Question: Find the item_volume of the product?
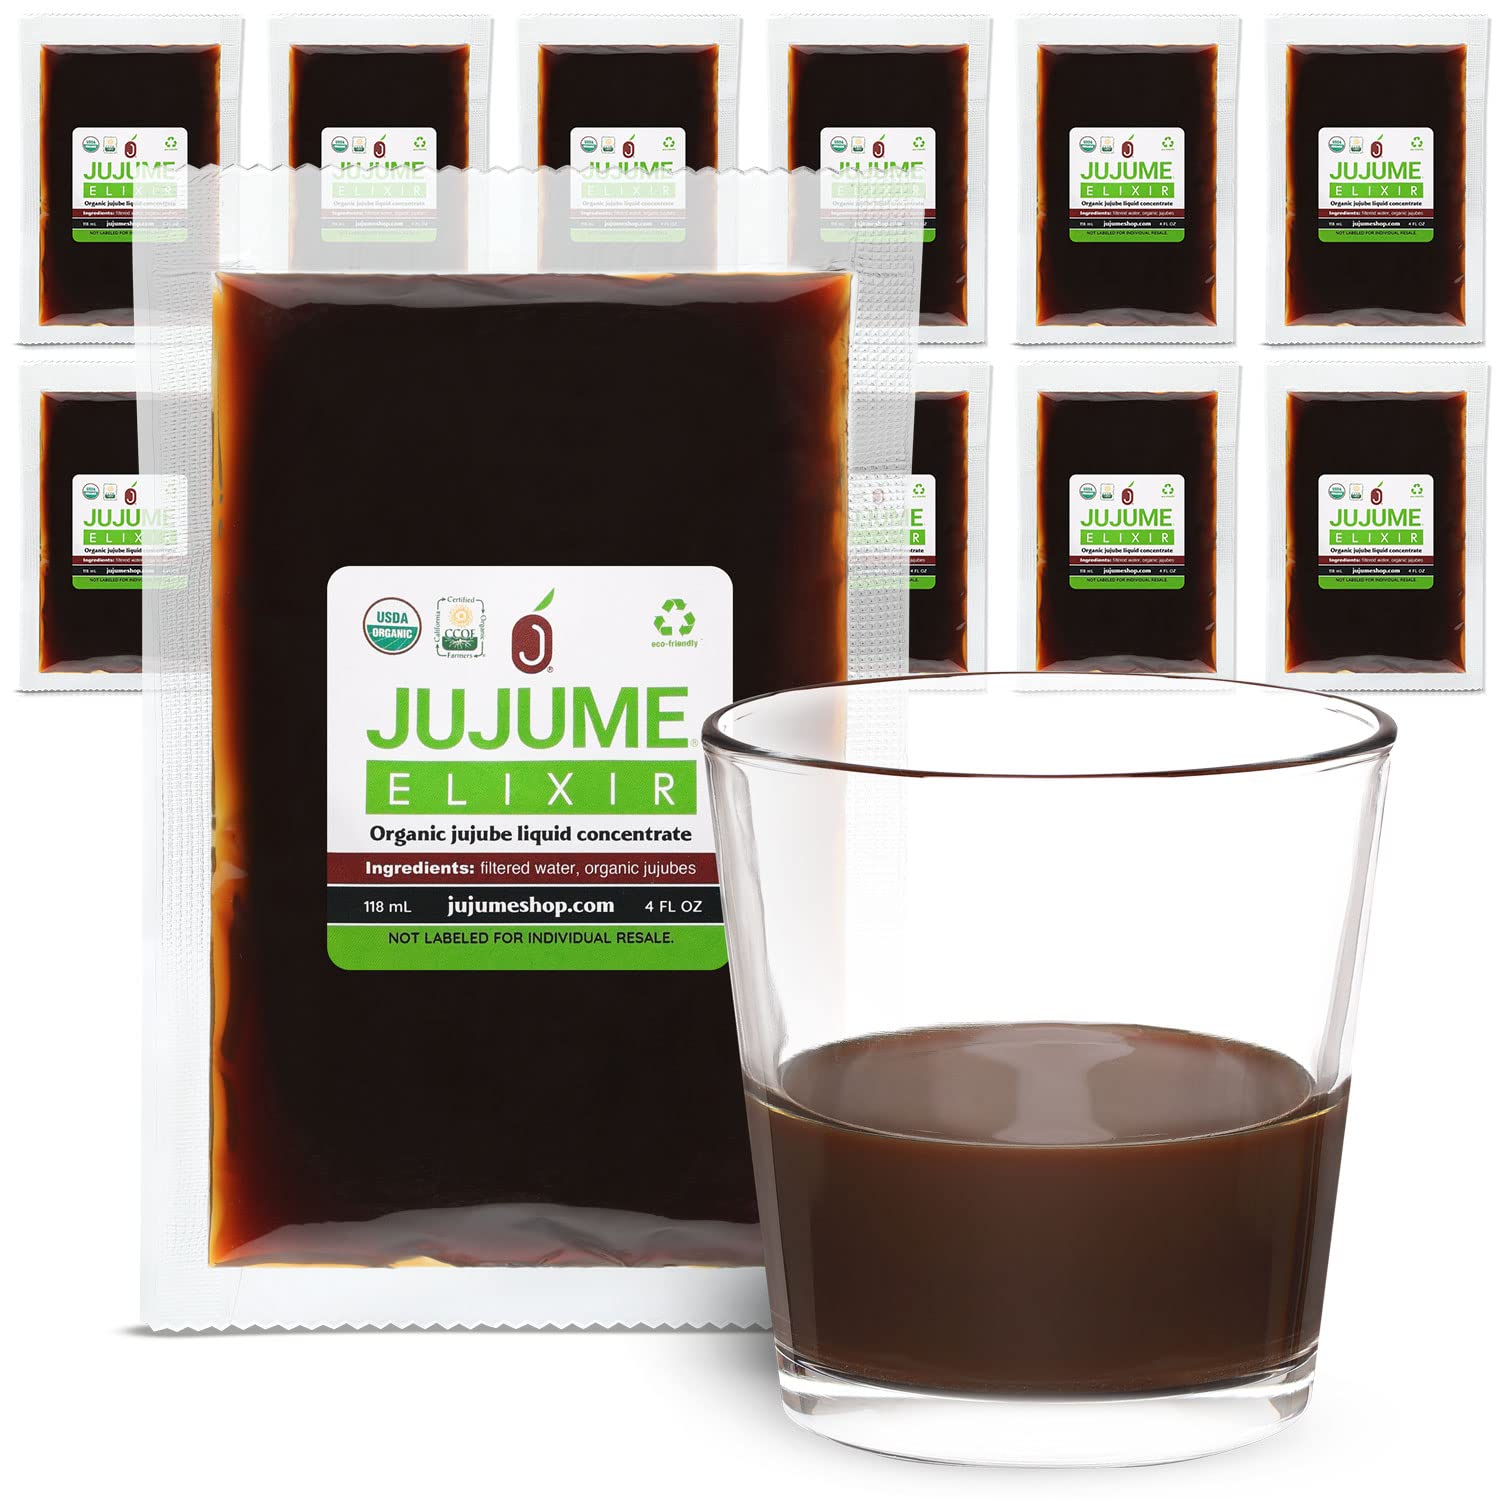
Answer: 118.0 millilitre